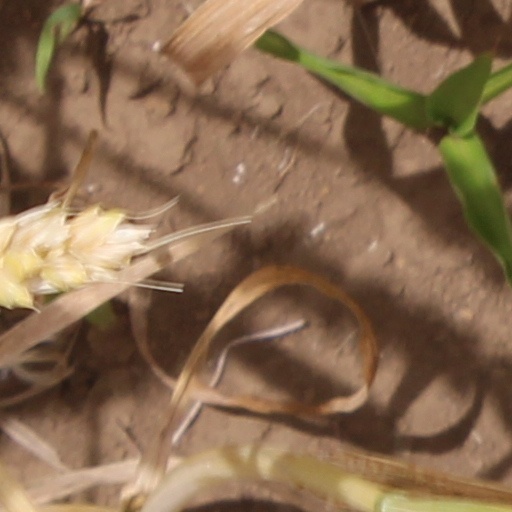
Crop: wheat